Kayden Kross

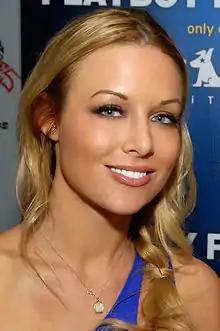
Kross in 2013

Kayden Kross (born 1985) is an American pornographic actress and director. She is a member of the AVN and XRCO Halls of Fame.